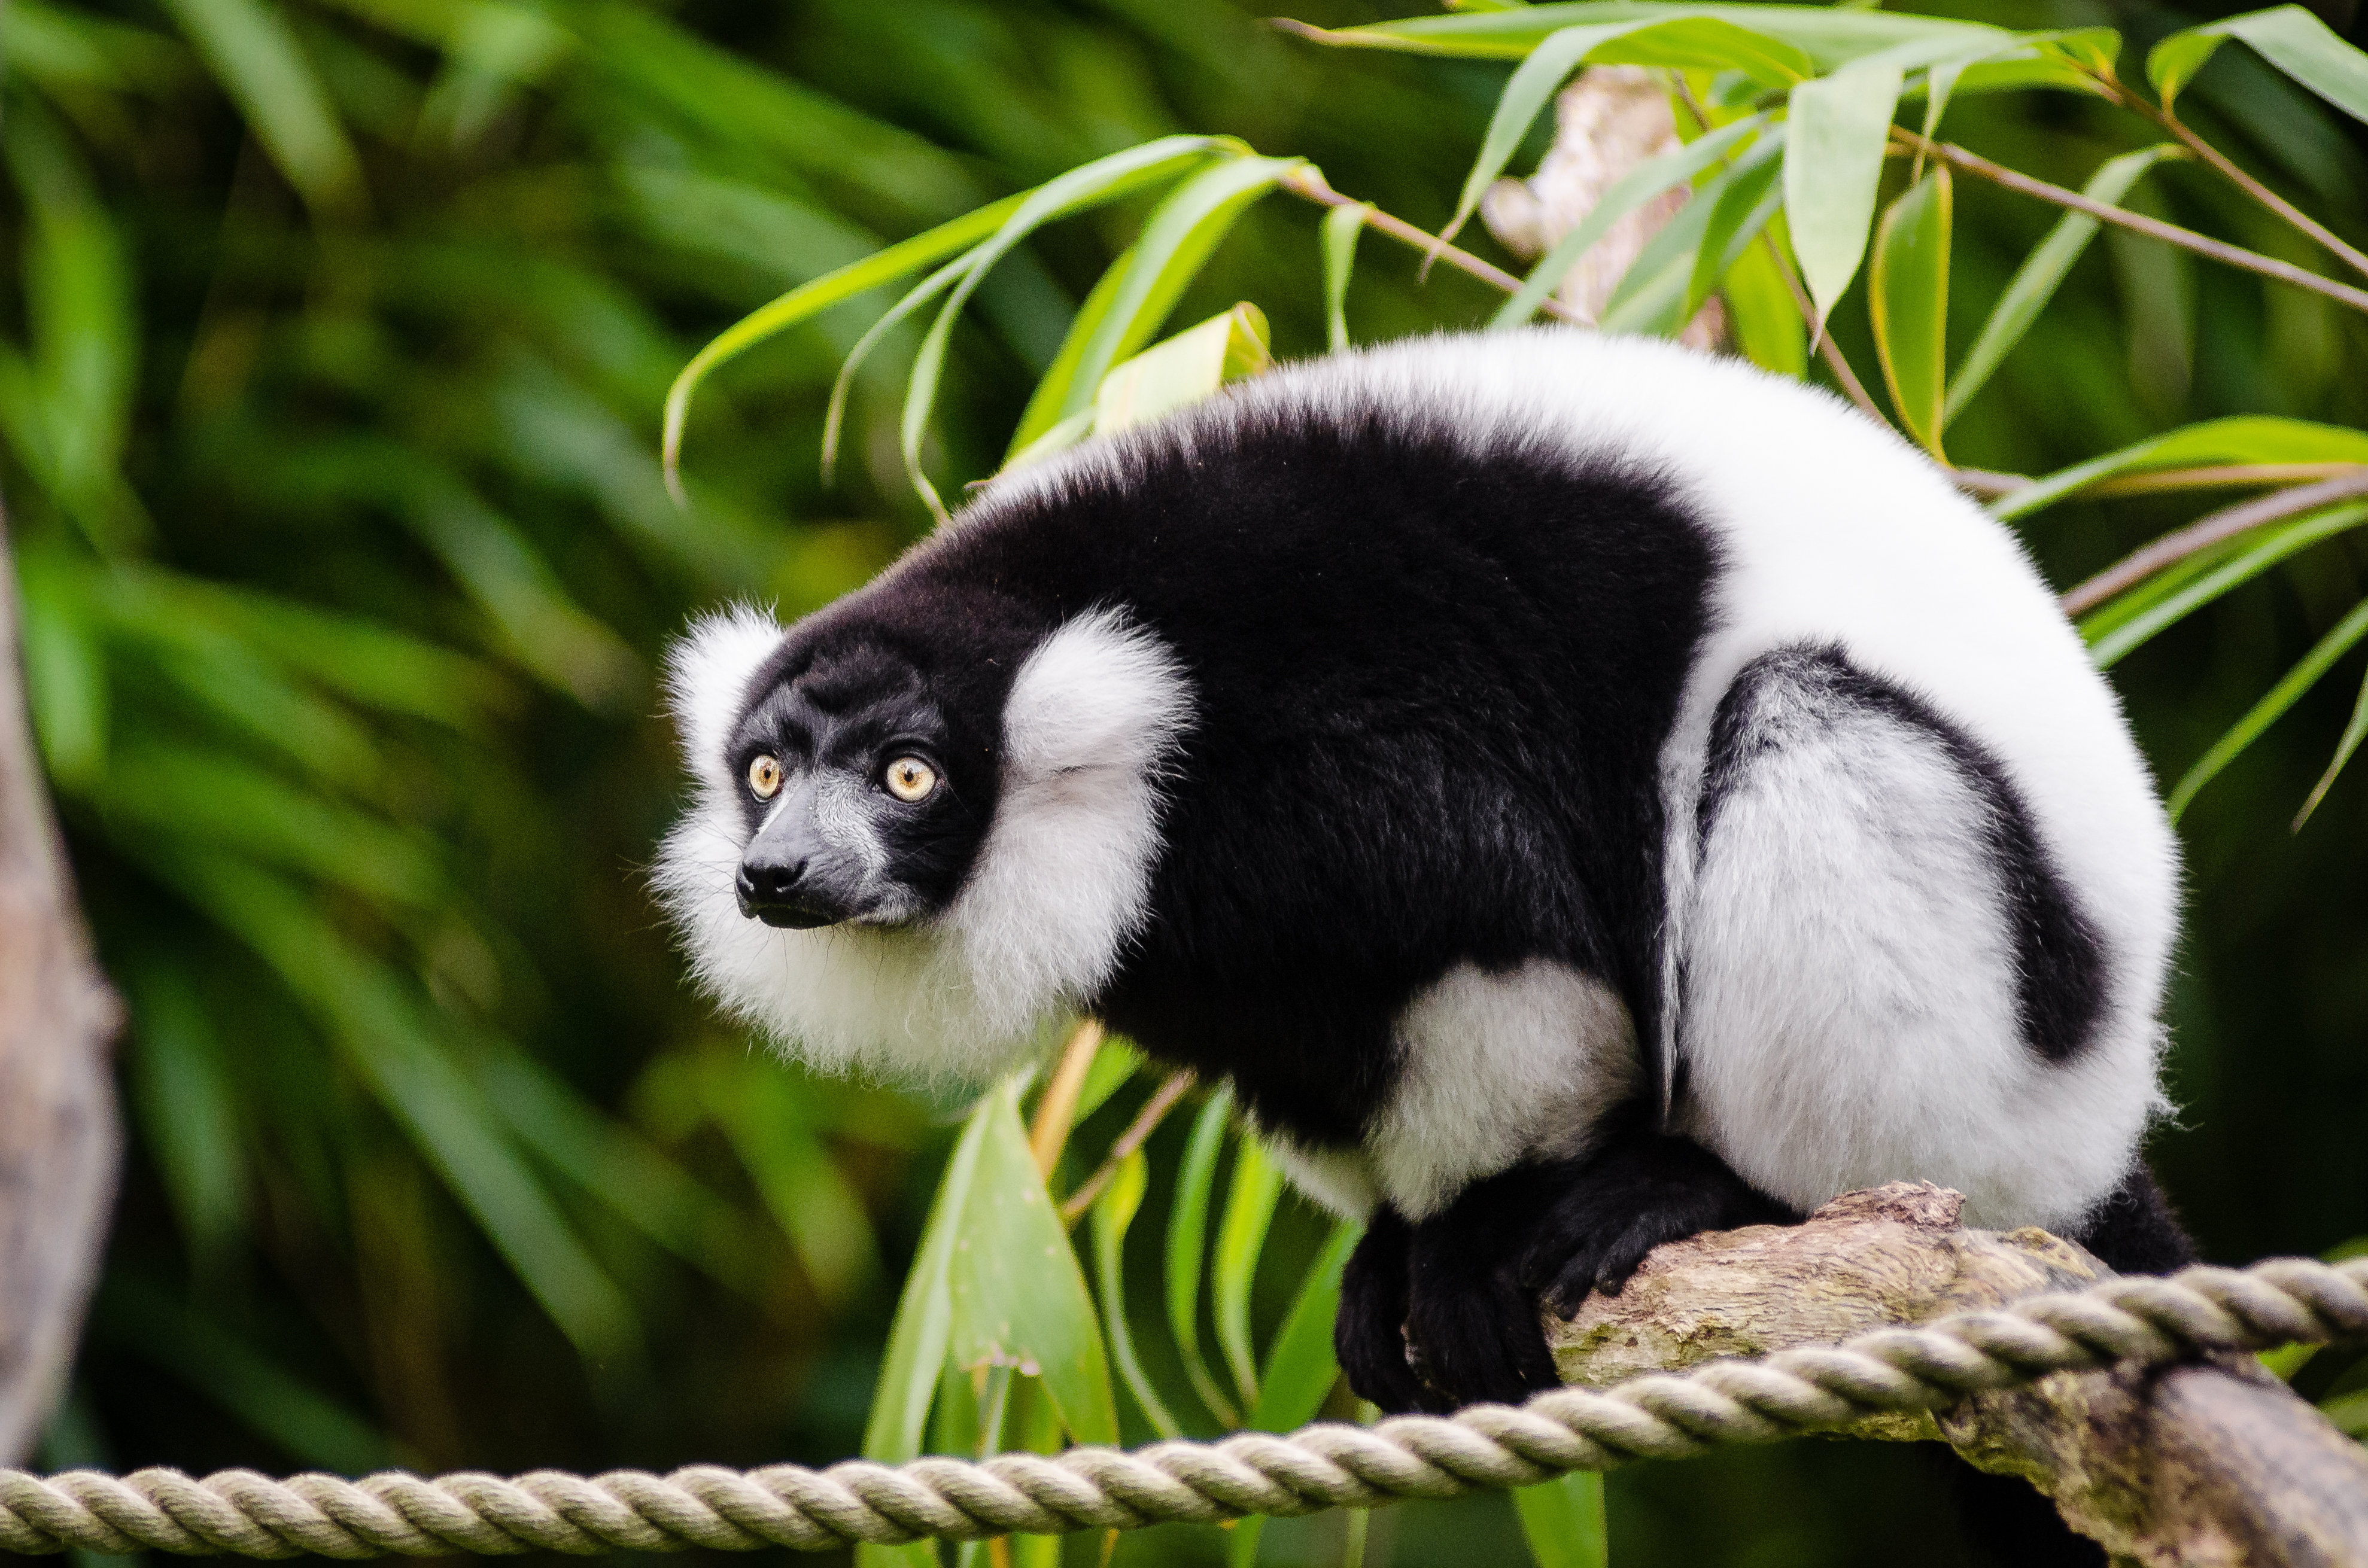
bokeh, white, feet, animal, cute, wildlife, zoo, fur, foot, mammal, nikon, black, fauna, primate, world, eyes, festival, eye, madagascar, vertebrate, germany, deutschland, schwarz, day, tier, fell, augen, adorable, lemur, niedlich, tierpark, madagaskar, ruffed, weiser, vari, lemuren, auge, fus, fuse, gr n, new world monkey